Underwater environment

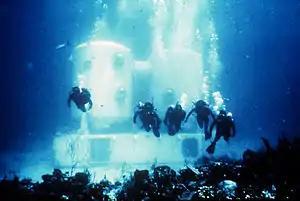
Tektite I underwater habitat with ambient pressure divers using scuba

An aquifer is an underground layer of water-bearing permeable rock, rock fractures or unconsolidated materials (gravel, sand, or silt). The study of water flow in aquifers and the characterization of aquifers is called hydrogeology. If an impermeable layer overlies the aquifer, pressure could cause it to become a confined aquifer.